Lisa Bender

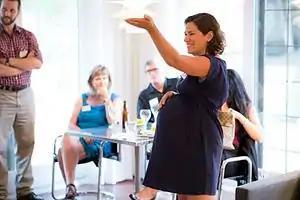
Lisa Bender at a campaign event in 2013

In 2010, Bender was diagnosed with stage II breast cancer 11 weeks into her first pregnancy. She has since recovered.